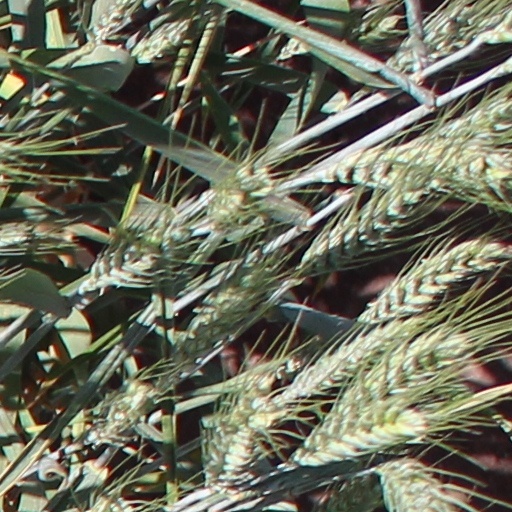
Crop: wheat